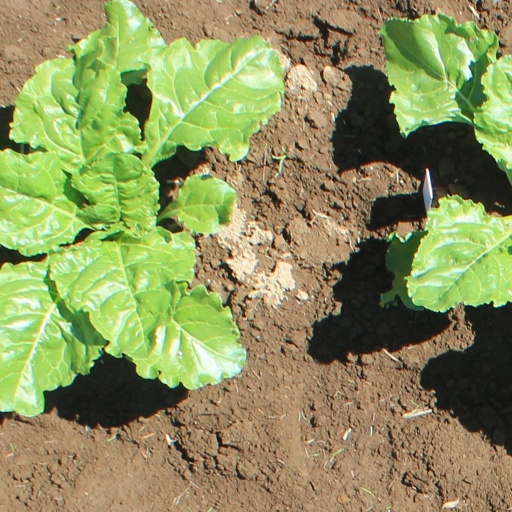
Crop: sugar beet